Freeman–Sheldon syndrome

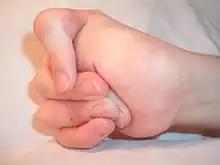

Freeman–Sheldon syndrome (FSS) is a very rare form of multiple congenital contracture (MCC) syndromes (arthrogryposes) and is the most severe form of distal arthrogryposis (DA). It was originally described by Ernest Arthur Freeman and Joseph Harold Sheldon in 1938.